Rob Campbell (economist)

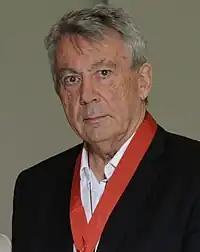
Rob Campbell receiving his Companion of the New Zealand Order of Merit award at the 2020 New Year Honours.

Robert James Campbell, (born 1951) is a New Zealand socialist, economist, trade unionist, businessman and public servant. He has chaired several organisations and institutions including Resistance Bookshop, the Distribution Worker's Federation, Federation of Labour, Guinness Peat Group (GPG), SkyCity, Summerset Holdings, Tourism Holdings, Te Whatu Ora (Health New Zealand), and the Environmental Protection Authority (EPA). He has also served as Chancellor of Auckland University of Technology since 2019.